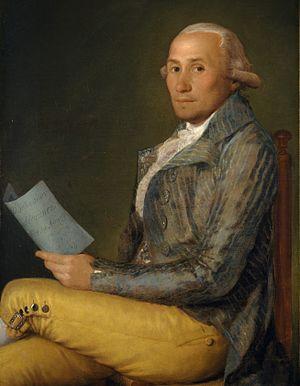
Sebastián Martínez y Pérez, né le 25 novembre 1747 à Treguajantes, dans la comarque de Camero Viejo et mort le 24 novembre 1800 à Murcie, est un homme politique et commerçant espagnol. Membre des Lumières de l'Espagne, il est également connu comme collectionneur de livres, gravures et peintures, et pour être un proche Francisco de Goya.